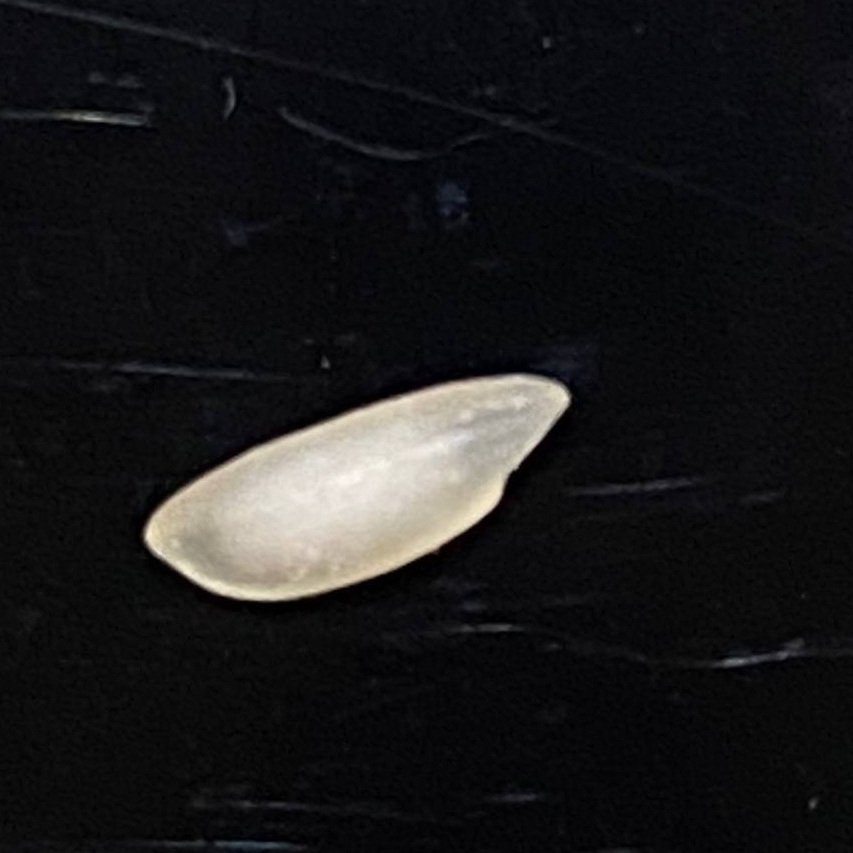
Rice variety: Subol_Lota